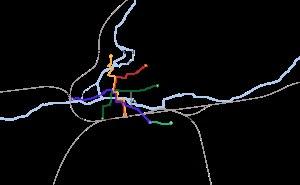
Le tramway de Rennes est un ancien réseau de tramway urbain et interurbain à voie métrique, exploité entre 1897 et 1952 par les Tramways électriques rennais pour le compte de la Compagnie de l'Ouest Électrique. Le réseau de tramway créé alors est la base du système actuel de transport et communication à Rennes. Bien que la métropole rennaise ait opté à la fin du XXᵉ siècle pour un métro et des bus à haut niveau de service, la réimplantation d’un tramway dans la ville revient régulièrement dans les médias.